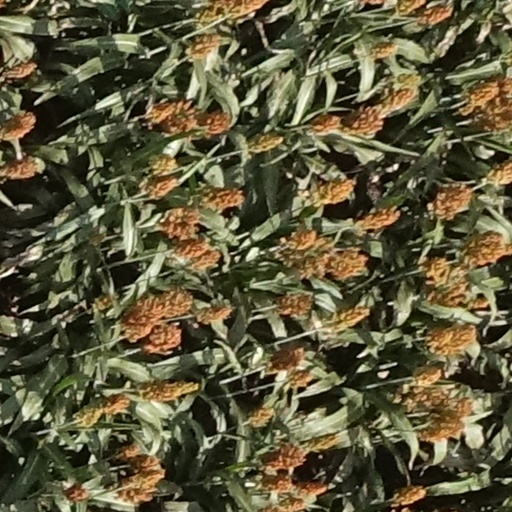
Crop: sorghum